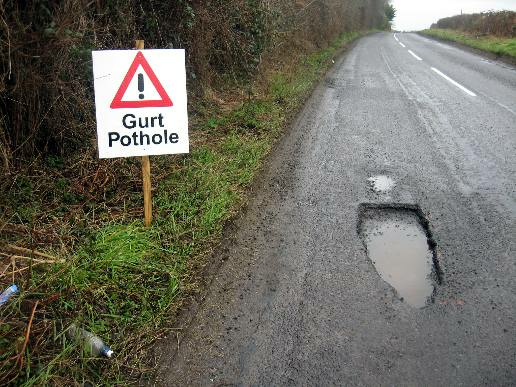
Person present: No